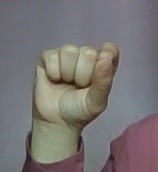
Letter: fa